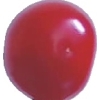
Label: cherry_sour